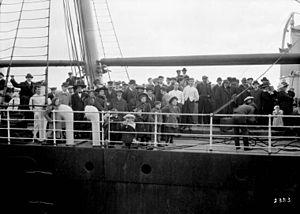
Bateau à vapeur Lac Champlain arrivant au port, Québec, octobre 1911
La Grosse Île est une île du Québec, dans le fleuve Saint-Laurent. Elle fait partie de l'archipel de L'Isle-aux-Grues.